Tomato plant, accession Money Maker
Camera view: tilt-top (135 deg); turntable rotation: 300 degrees
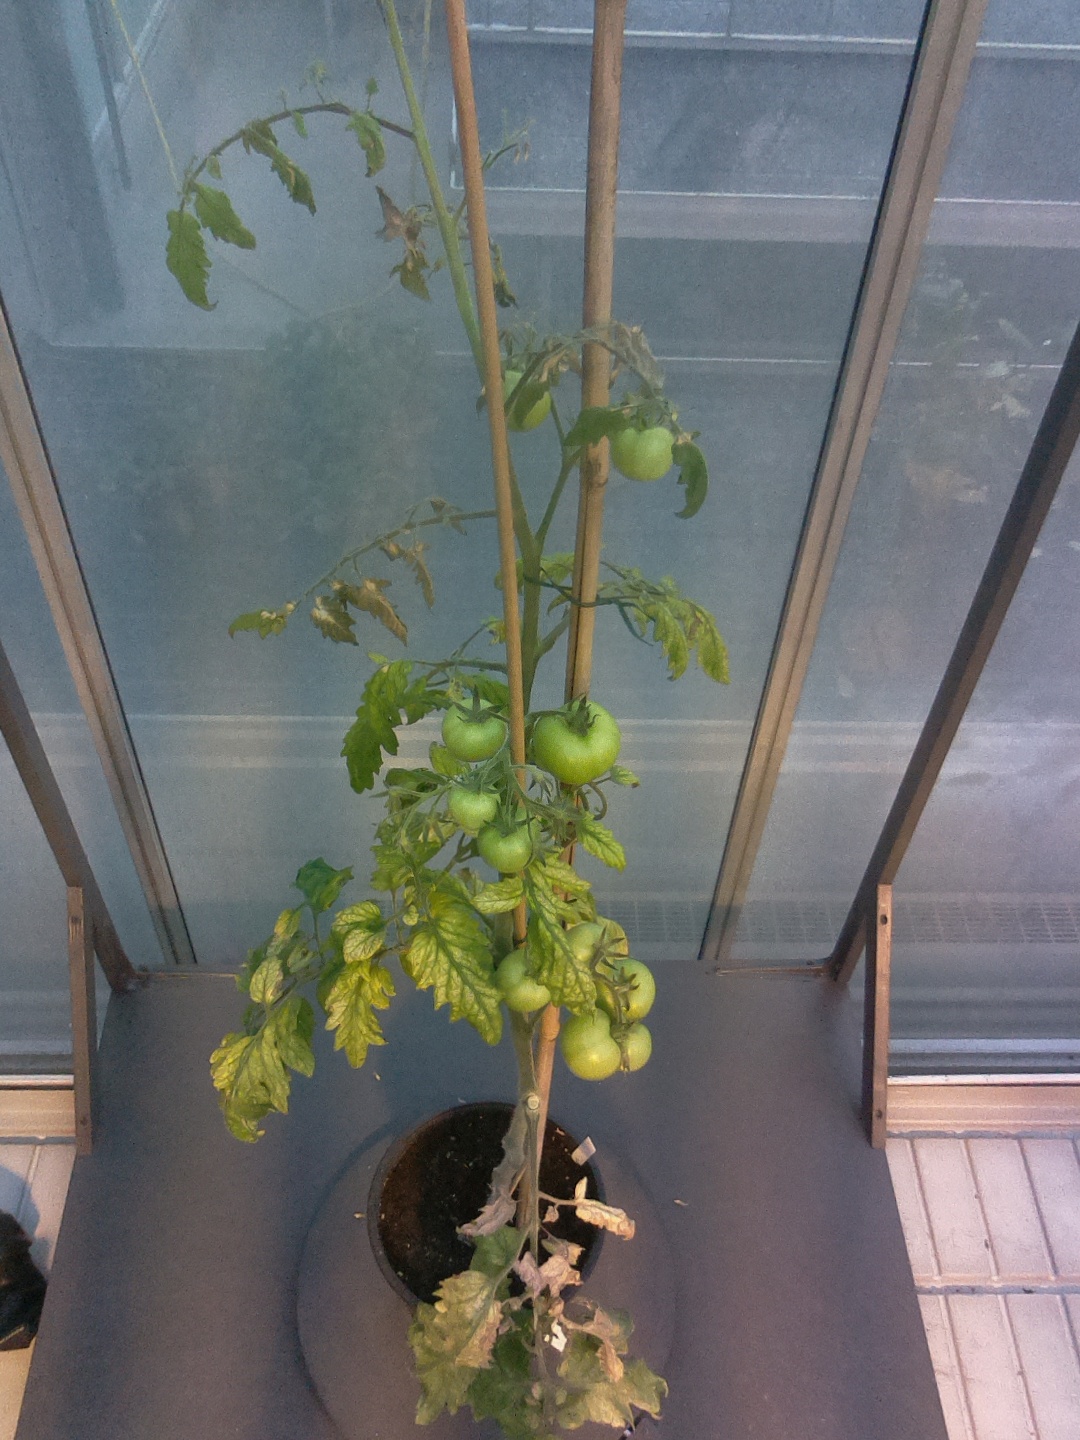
BBCH growth stage 76: 60%-70% of final fruit size